Keiyō Industrial Zone

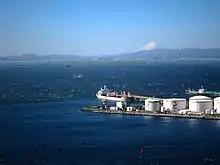
Port of Chiba with Mount Fuji in background

, also known as the Keiyō Industrial Region, the Keiyō Industrial Area, or the Keiyō Industrial Belt, is an industrial zone on the northeastern coast of Tokyo Bay that crosses 8 cities in Chiba Prefecture, Japan. The zone spans from the western part of Urayasu in the northeast to Futtsu in the southeast of the region. The zone has no political or administrative status.